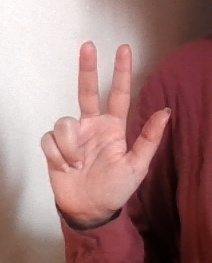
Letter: al